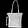
Label: Bag